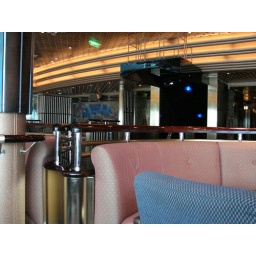
This bar was near the dance floor and stage for live music.